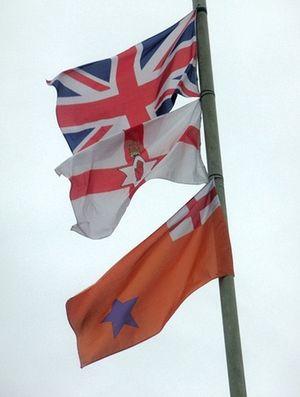
Le loyalisme est une idéologie qui soutient l'union politique d'Irlande du Nord avec le Royaume-Uni. Elle est tenue principalement par des militants protestants. Alors que les termes « unioniste » et « loyaliste » ont été interchangeables jusqu'aux années 1960 et au début du conflit nord-irlandais, les loyalistes ont marqué leur différence, notamment en ce qui concerne le recours à la violence armée et la constitution de milices paramilitaires pour atteindre leurs objectifs. Garrett Fitzgerald, quant à lui, fait valoir que le loyalisme est tout simplement « la loyauté à l'Ulster et non pas à l'Union avec la Grande-Bretagne et est mal décrit comme l'unionisme ».